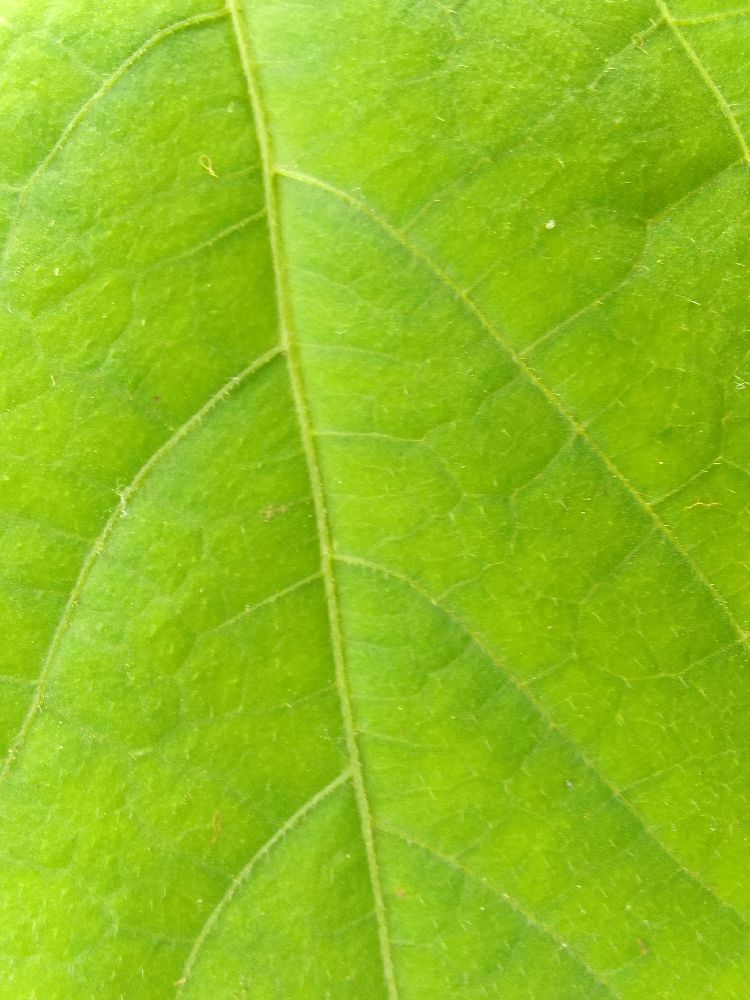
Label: healthy